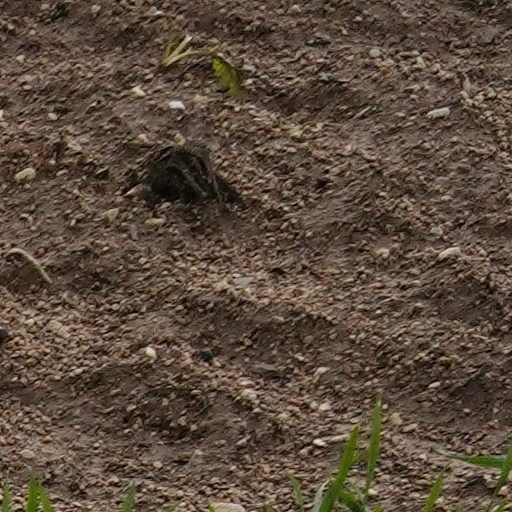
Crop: wheat